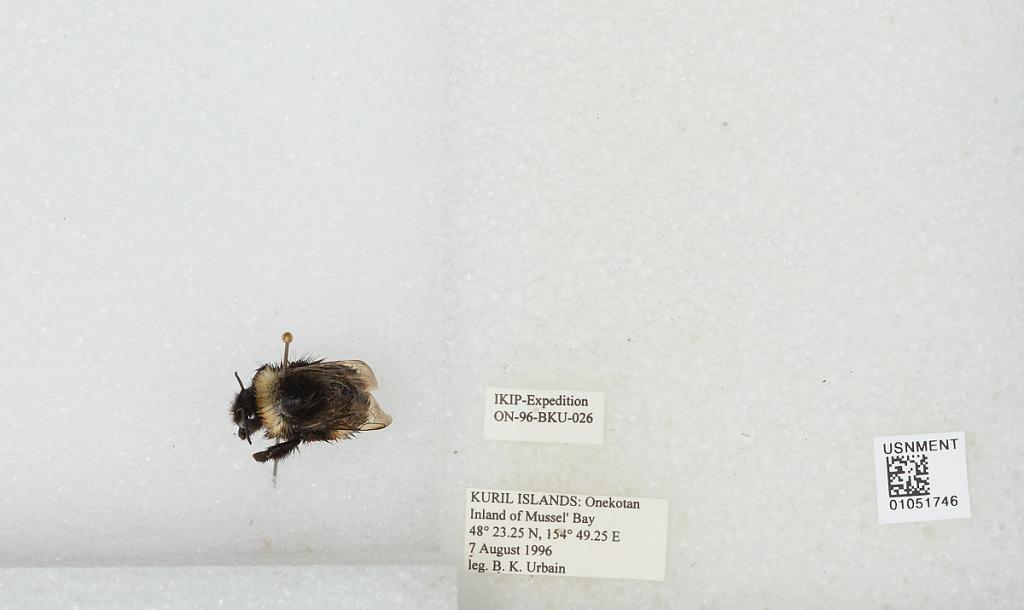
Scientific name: Bombus sp.
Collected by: B. Urbain
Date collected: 1996-8-7
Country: Russia
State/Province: Sakhalin
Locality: Kuril Islands, Onekotan, inland of Mussel' Bay
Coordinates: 48.3875, 154.821